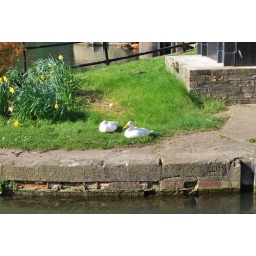
=D 2 ducks down by the river Cam